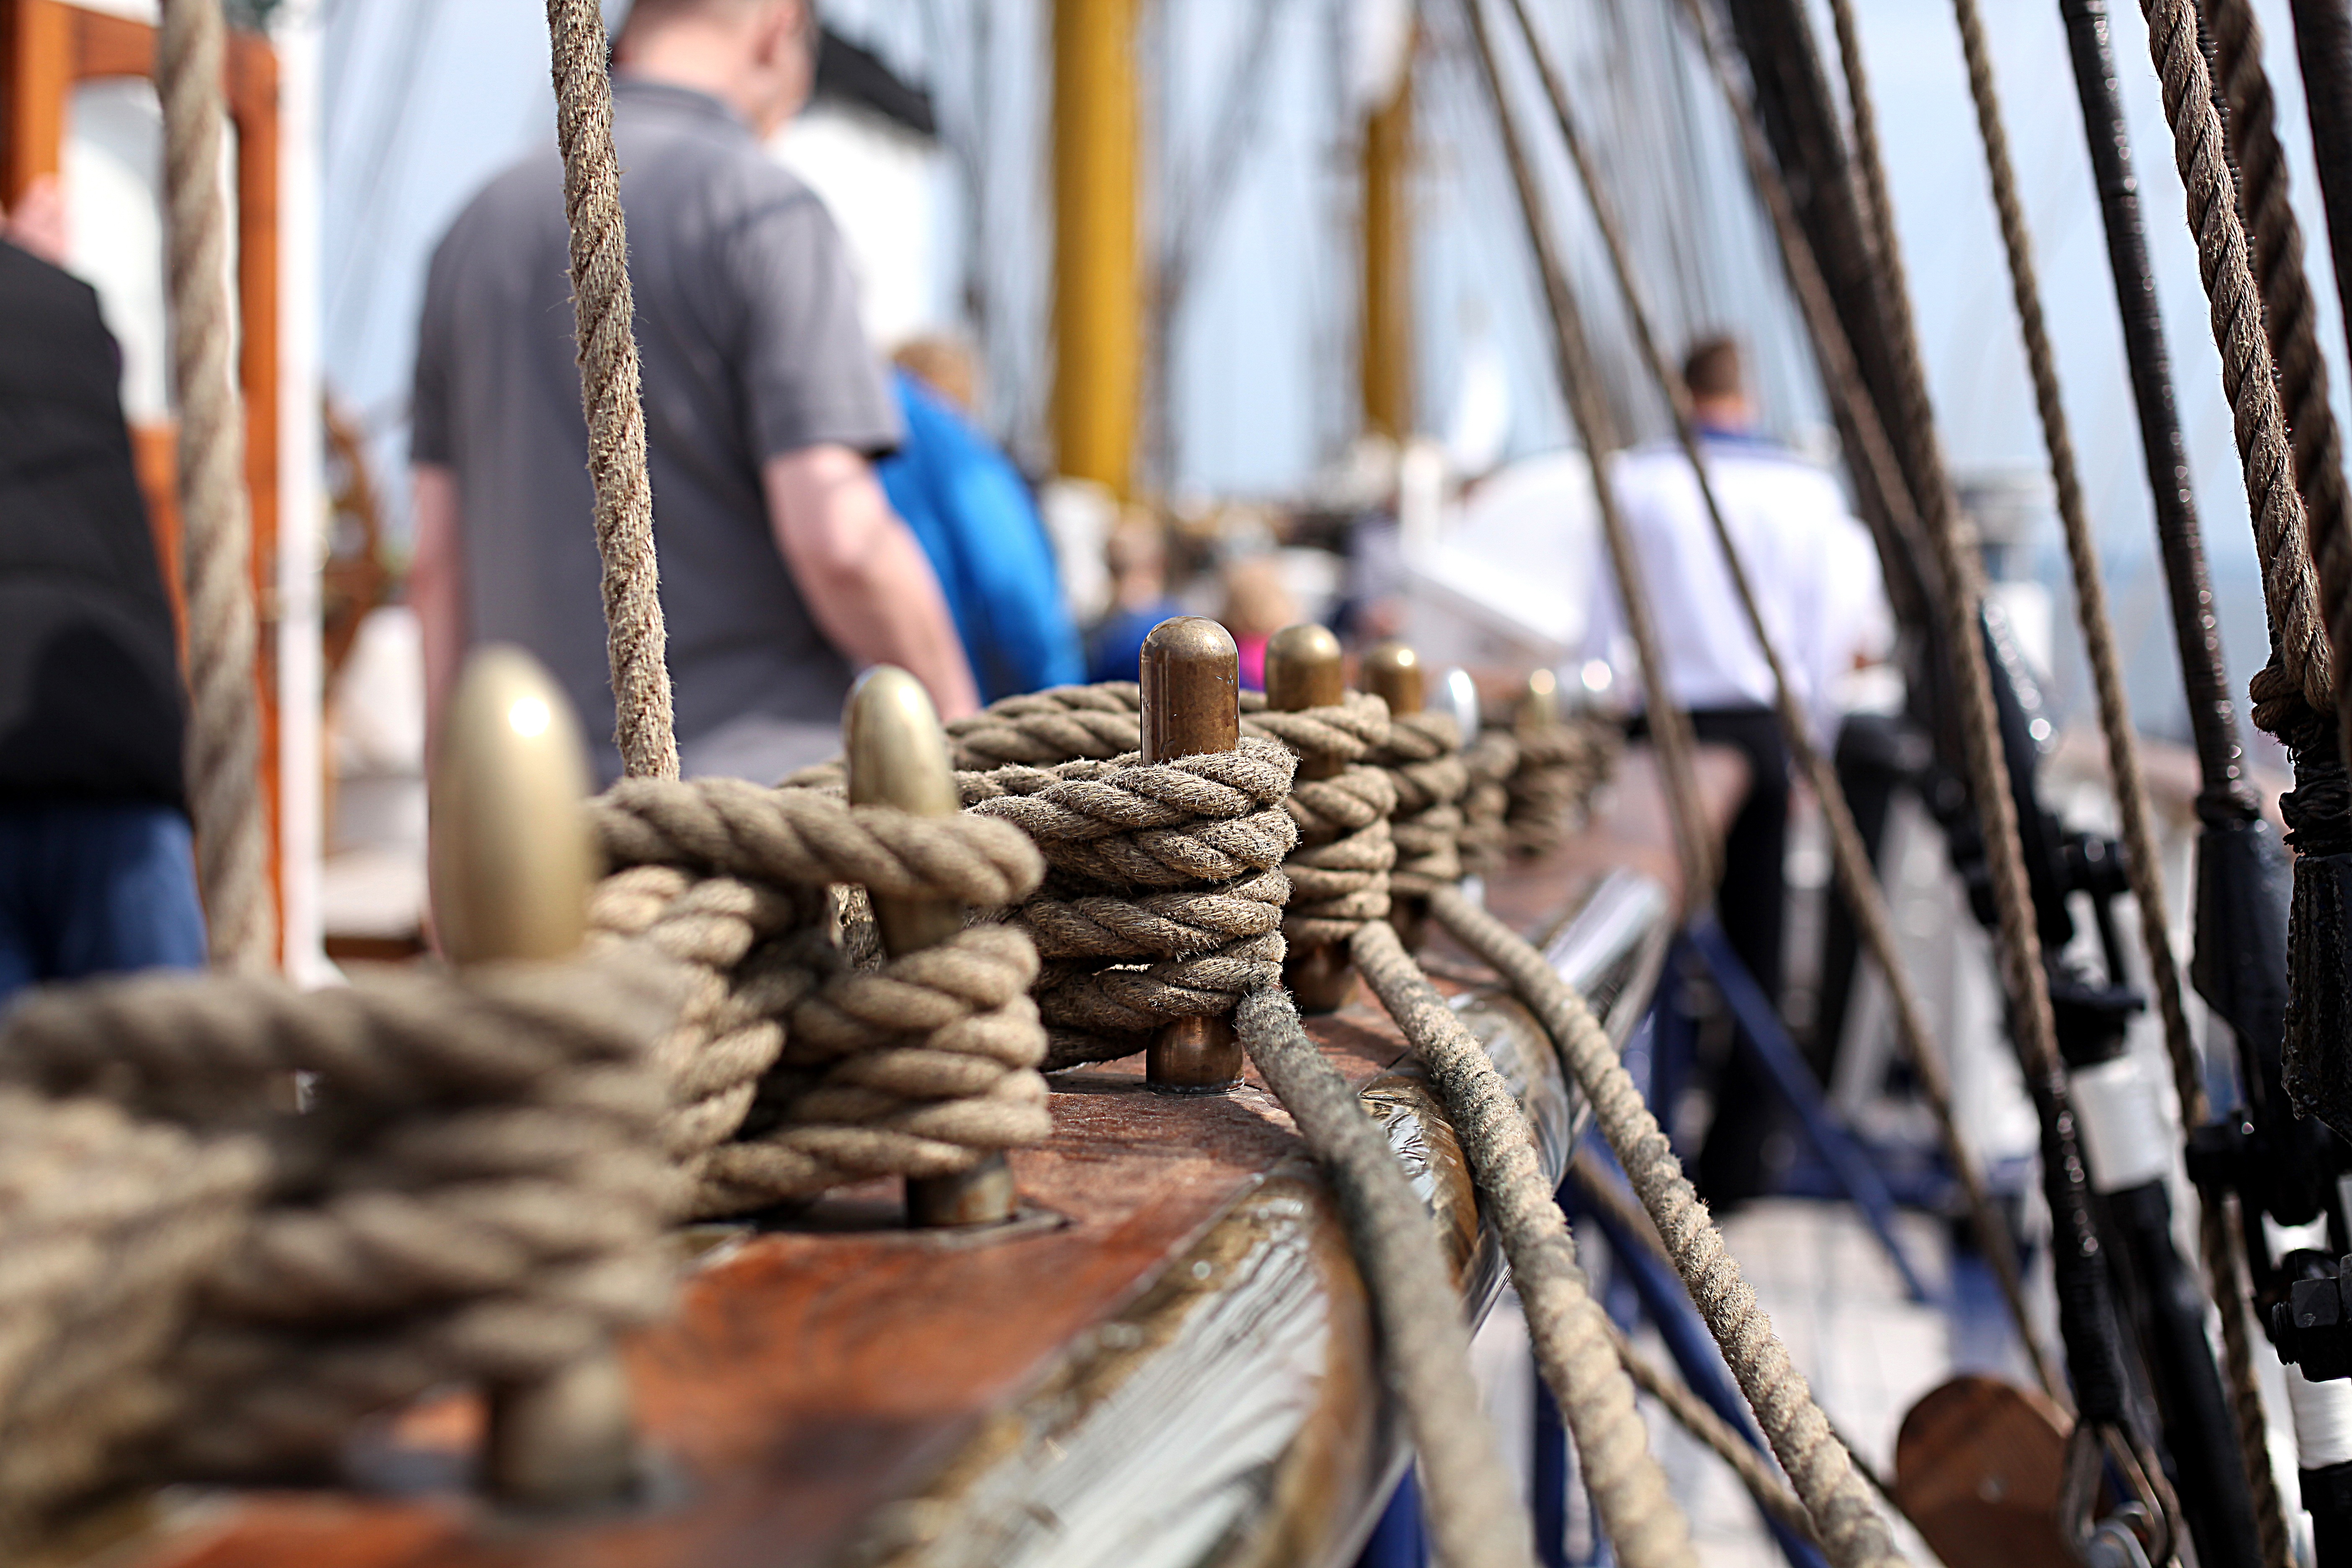
dew, rope, people, wood, street, city, food, spring, vehicle, market, public space, temple, sail, tradition, navy, harness lines, training ship, gorch fock, sail training ship, human settlement, water sea